Philips Stadion

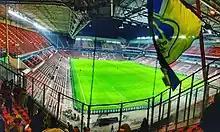
PSV versus FC Rostov.

In 1953, the main stand was refurbished and extended, creating space for a press room and meeting spaces. Also, a memorial was revealed, commemorating the war victims. In 1958, the running track was removed, making space for a bigger field. New stands are built as well, increasing the capacity to 22,000. Four 40-meter high floodlights were installed by Philips in the stadium in the same year, making evening matches possible. The lights were inaugurated on April 9 with an exhibition match against RSC Anderlecht. A complete renovation of the stadium started in 1969. After its completion in 1977, the stadium was completely enclosed and every seat was covered. The main (south) stand peaked above the other stands. The capacity rose to 26,500, of which 12,000 were for standing spectators. The renovated ground was celebrated with a match against Leeds United. Earlier, the ground was used by the Netherlands national football team for the first time. On November 17, 1971, the Netherlands played a qualifying match for the 1972 UEFA European Championship against Luxembourg (8–0).